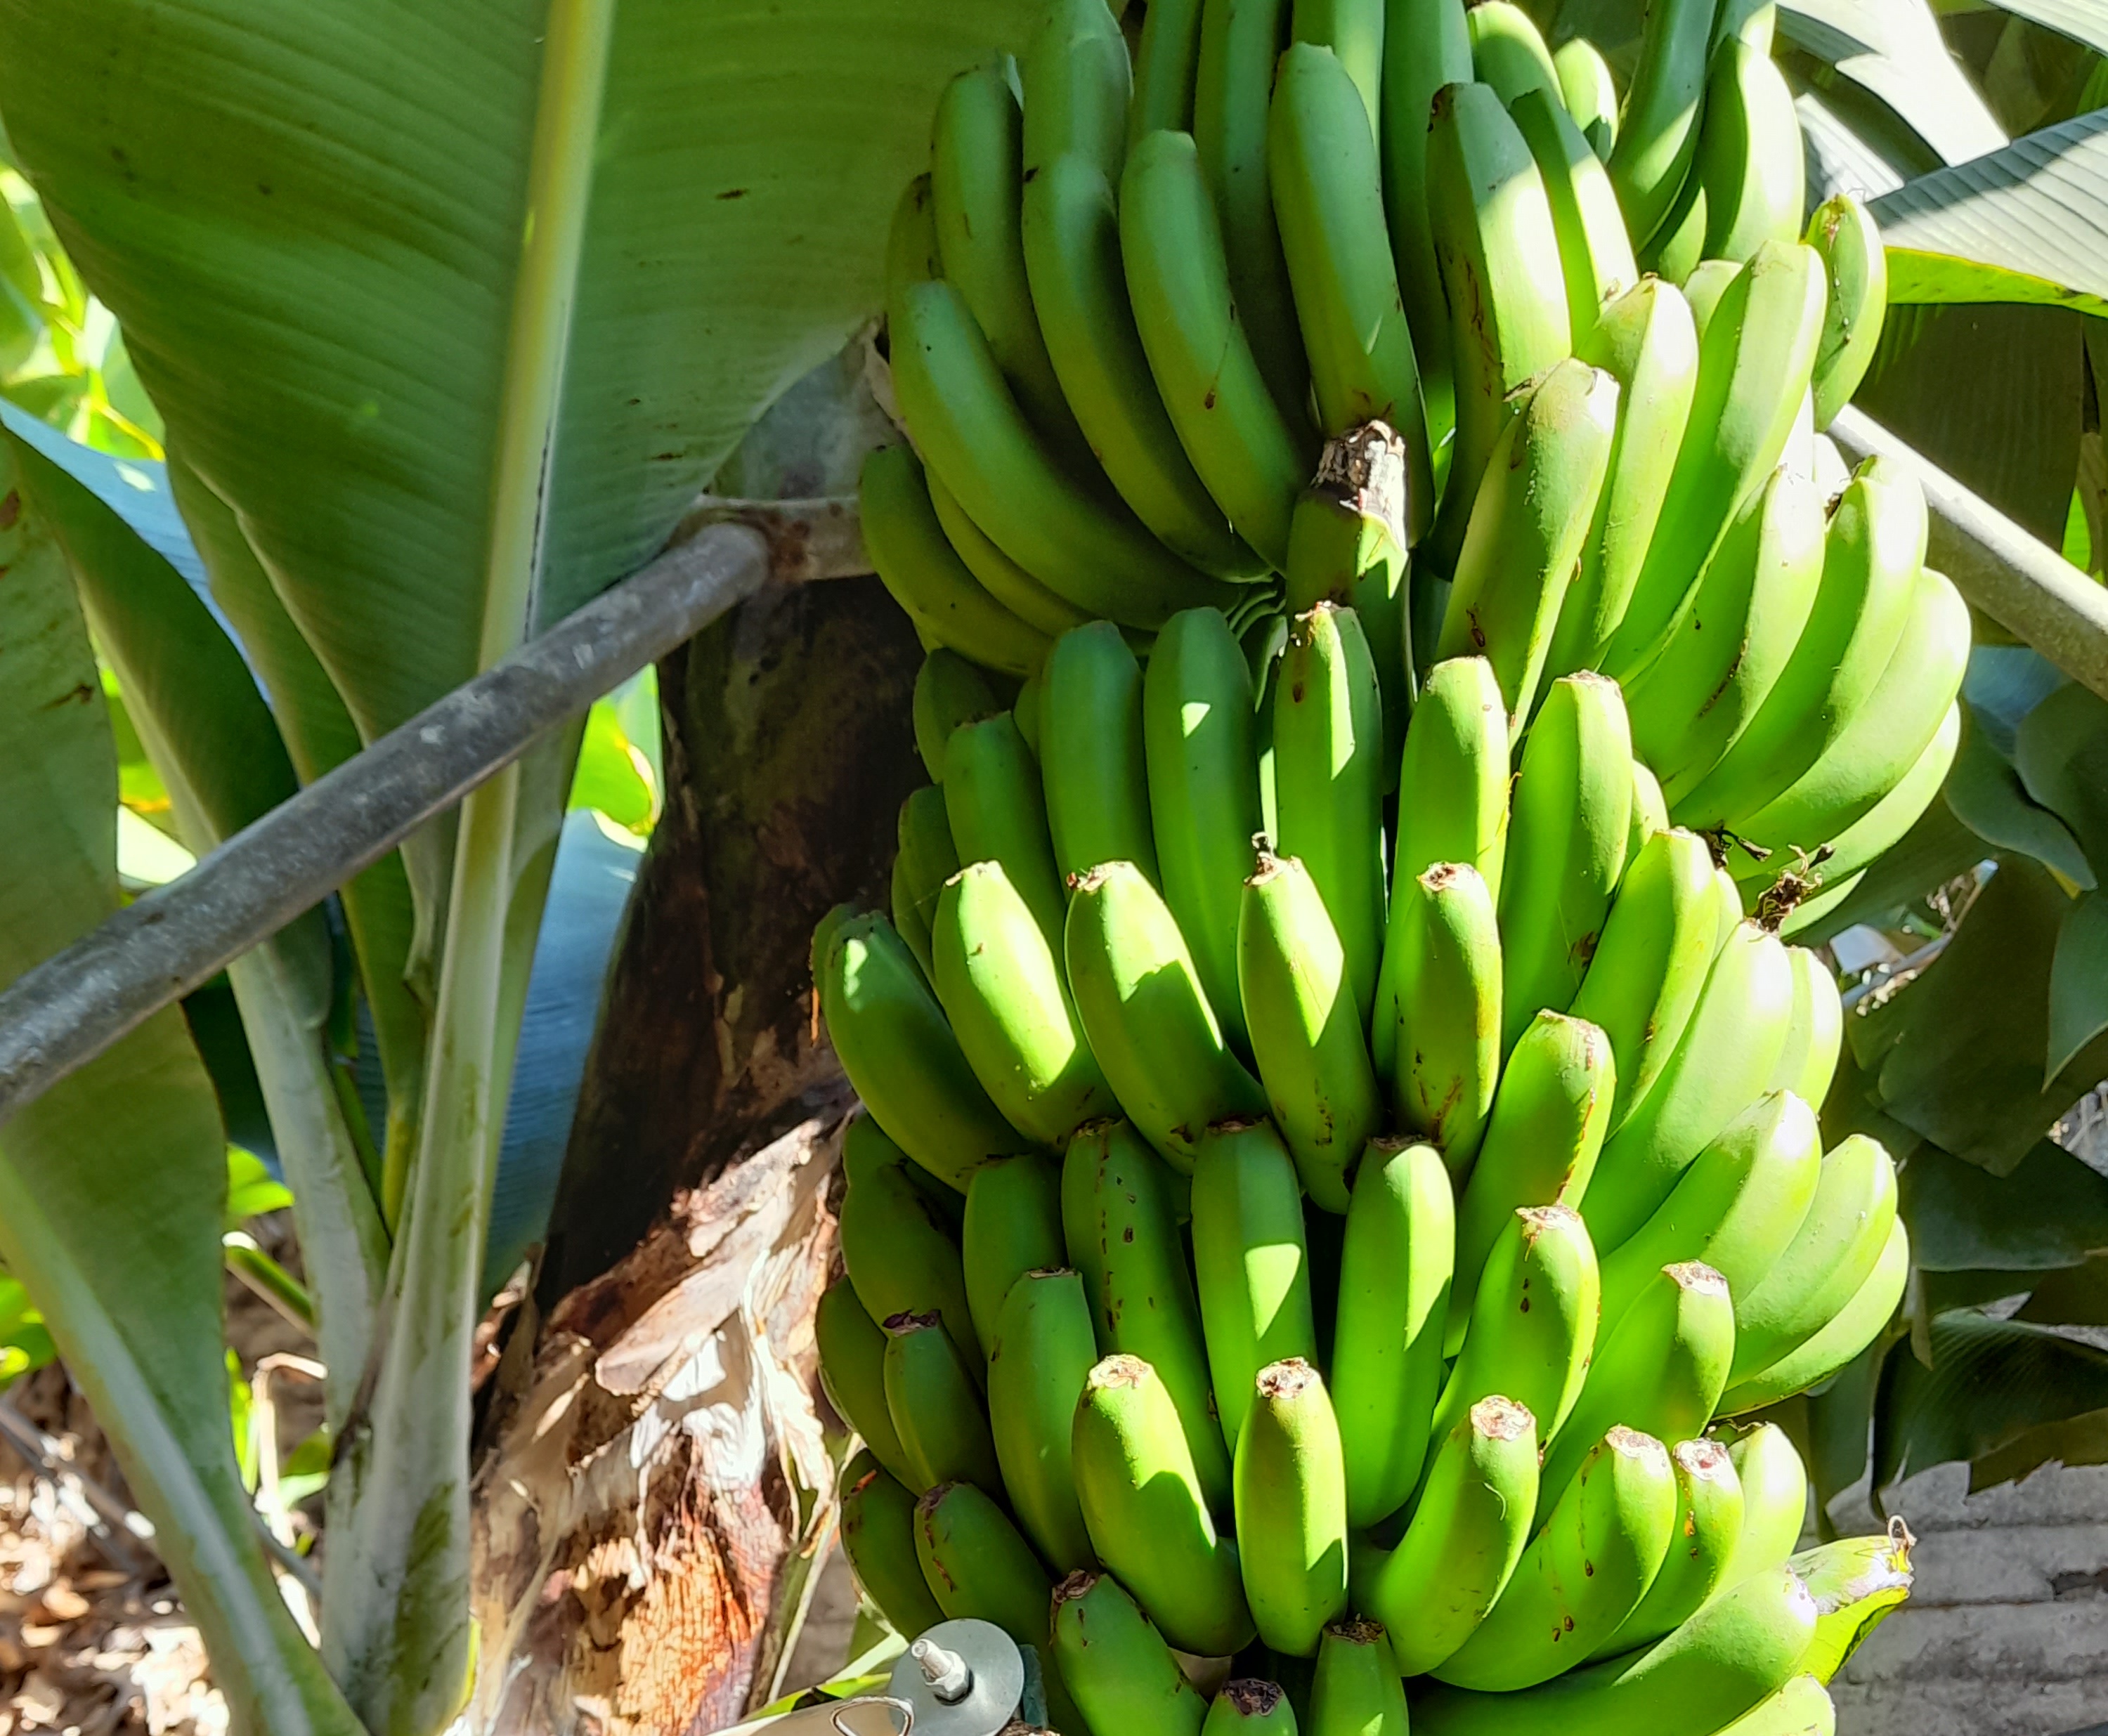
Label: Keep